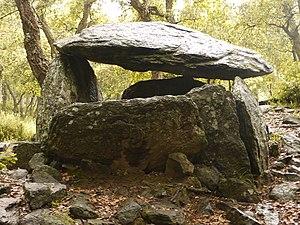
Dolmen de la Siureda à Maureillas.